VR Class Tr1

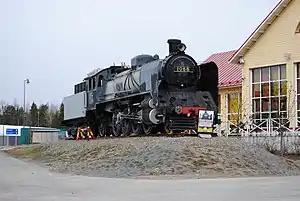
VR Class Tr1 steam locomotive no. 1088 Toijala, Finland

The VR Class Tr1 is a class of heavy freight locomotive built in Finland and Germany. Before 1942 VR Class Tr1s originally had the class name R1. They were nicknamed “Risto”, after the Finnish President Risto Ryti. They were numbered 1030–1096.